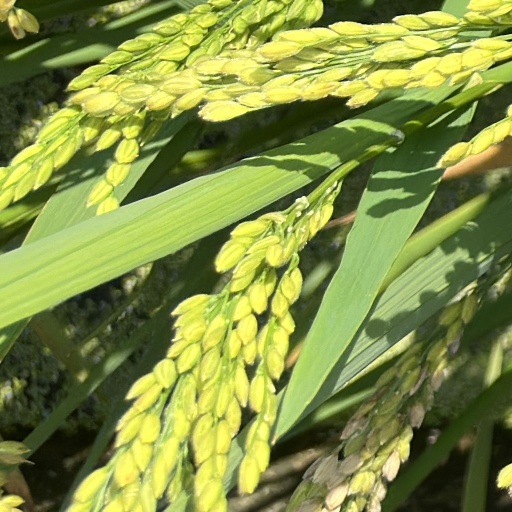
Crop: rice